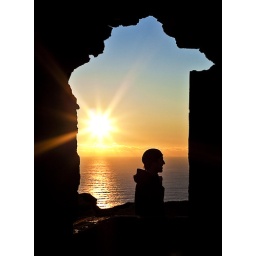
Silhouette of a guy with beenie hat seen through window and sunset in the background